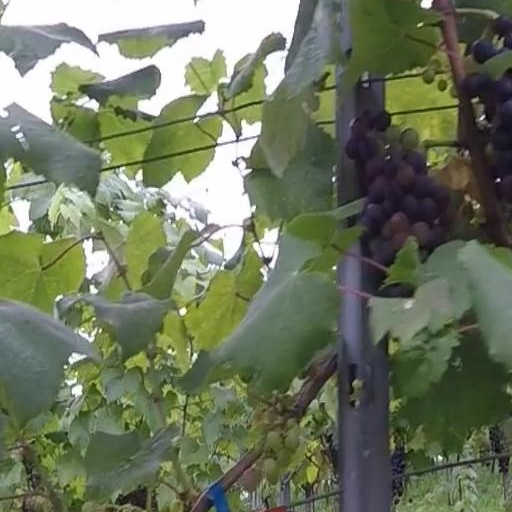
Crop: grape